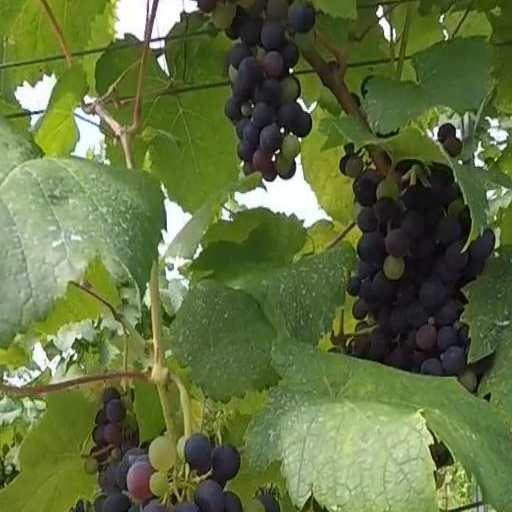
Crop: grape